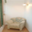
Label: couch